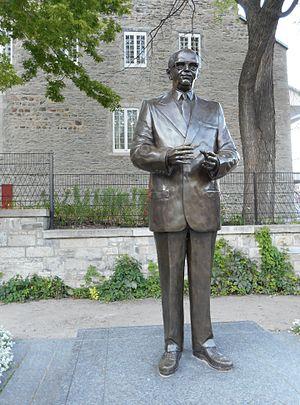
Bronze représentant Jean Drapeau, ancien maire de Montréal, par Annick Bourgeau, situé à la place De La Dauversière à Montréal depuis 2001. Derrière, on aperçoit le Château Ramezay. vieux.montreal.qc.ca patrimoine-culturel.gouv.qc.ca
Jean Drapeau, né à Montréal le 18 février 1916 et mort le 12 août 1999 dans la même ville, est un avocat et homme politique. Il fut maire de Montréal de 1954 à 1957 et de 1960 à 1986. Souvent critiqué pour sa gestion autoritaire et son inaction dans certains dossiers à caractère social, il fut néanmoins populaire auprès des habitants de sa ville en raison du caractère grandiose de ses projets qu’il défendait avec une volonté opiniâtre. C'est à lui que l'on doit le Métro de Montréal, la Place des Arts, l'Expo 67 et l’obtention des jeux olympiques de 1976. Durant son administration, il devient le visage de Montréal sur les scènes nationale et internationale.